Lilavati Munshi

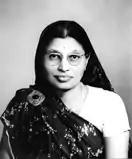

Lilavati Munshi was an Indian politician and Gujarati essayist. She was a member of the Bombay Legislative Assembly from 1937 to 1946 and the Rajya Sabha from 1952 to 1958 as a member of the Indian National Congress. She wrote essays and sketches.